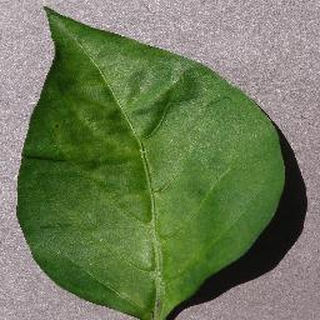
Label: healthy_bell_pepper